Jews of Catalonia

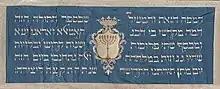
Banner of the Catalan-Aragonese Synagogue of Rome (1838).

We know that Jews from the Iberian Peninsula settled in Sicily since the 11th century. The famous Kabbalist Rabbi "Avraham Abulafia" (1240-1291), who studied many years in Catalonia, settled in Sicily, where he wrote most of his works. Sicily had been part of the Catalan-Aragonese crown for many years and the Jewish communities remained on the island until the end of the 15th century, with the expulsion edict of the Jews of the island on June 18, 1492. We know of the existence of a Catalan Jewish community in the island thanks to the identification of a manuscript of the 14th century as "siddur" "nusach" Catalonia. In 2017, an old "Aron ha-Qodesh" (the sacred Ark of the synagogue where the Torah scrolls are stored) was rediscovered in the city of Agira. It was found in the church of Sancta Sanctorum Salvatore and commemorates the construction of the synagogue of the Catalan Jews in 1453, it is one of the oldest "Aron ha-Qodesh" in Europe.